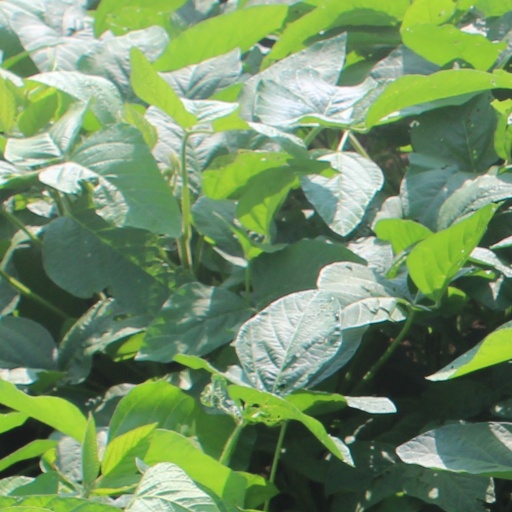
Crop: soybean